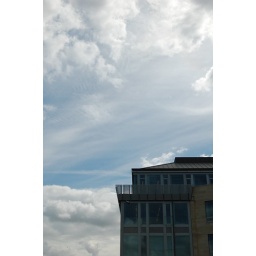
building in clouds II